The Sinking of Sozopol

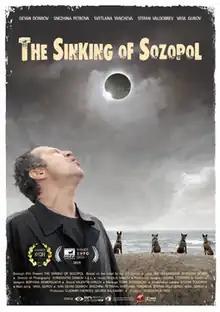

The Sinking of Sozopol is a 2014 Bulgarian drama film directed by Kostadin Bonev starring Deyan Donkov, Snezhina Petrova, Svetla Yancheva and Stefan Valdobrev. A pre-premiere screening took place at the festival Apolonia in Sozopol on 29 August 2014. Additional screenings took place on 12 October 2014 during the 32nd Golden Rose Film Festival in Varna, and 13 November 2014 at the 28th Bulgarian film festival Cinemania. The film was officially released on 3 April 2015.